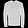
Label: Pullover